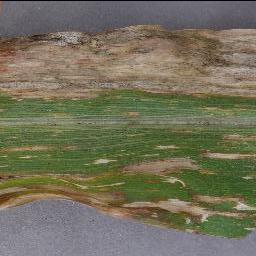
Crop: corn
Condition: (maize)_cercospora_spot_gray_spot